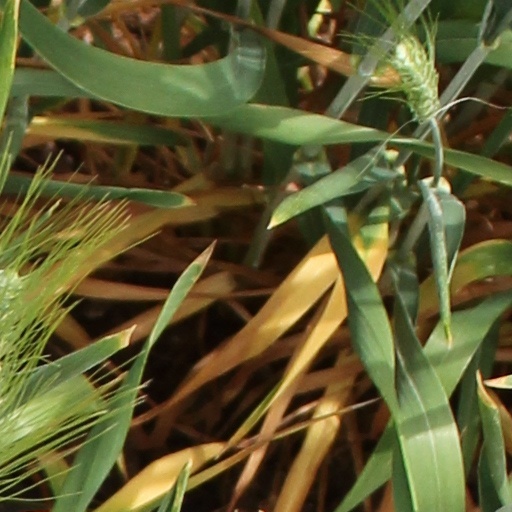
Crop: wheat